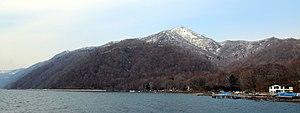
Le mont Monbetsu est une montagne culminant à 866 m d'altitude dans le parc national de Shikotsu-Toya en Hokkaidō au Japon. Il se tient au bord du lac Shikotsu qui est un lac de cratère. Un relais de radio est installé à son sommet.